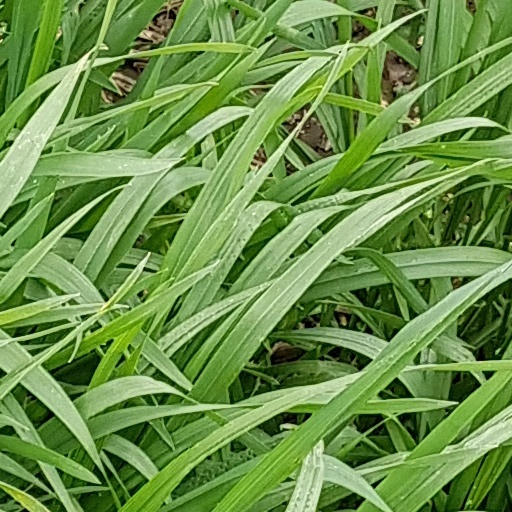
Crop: wheat